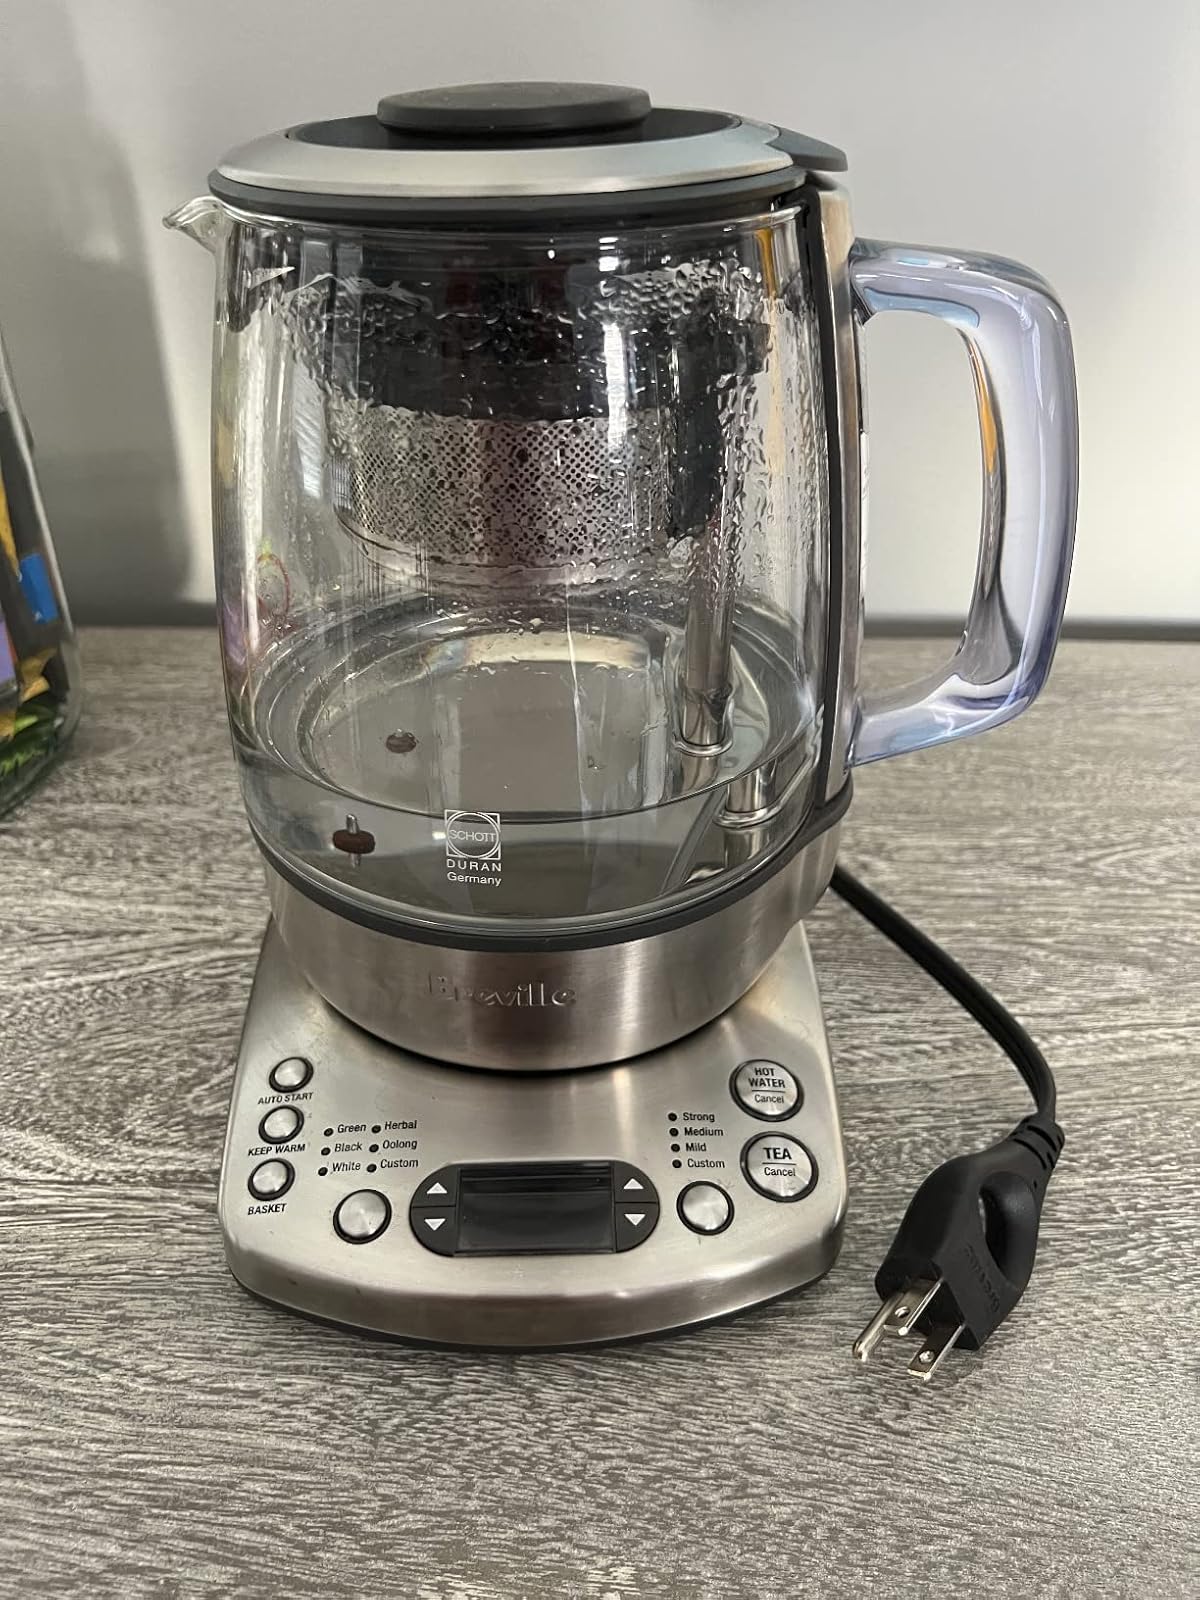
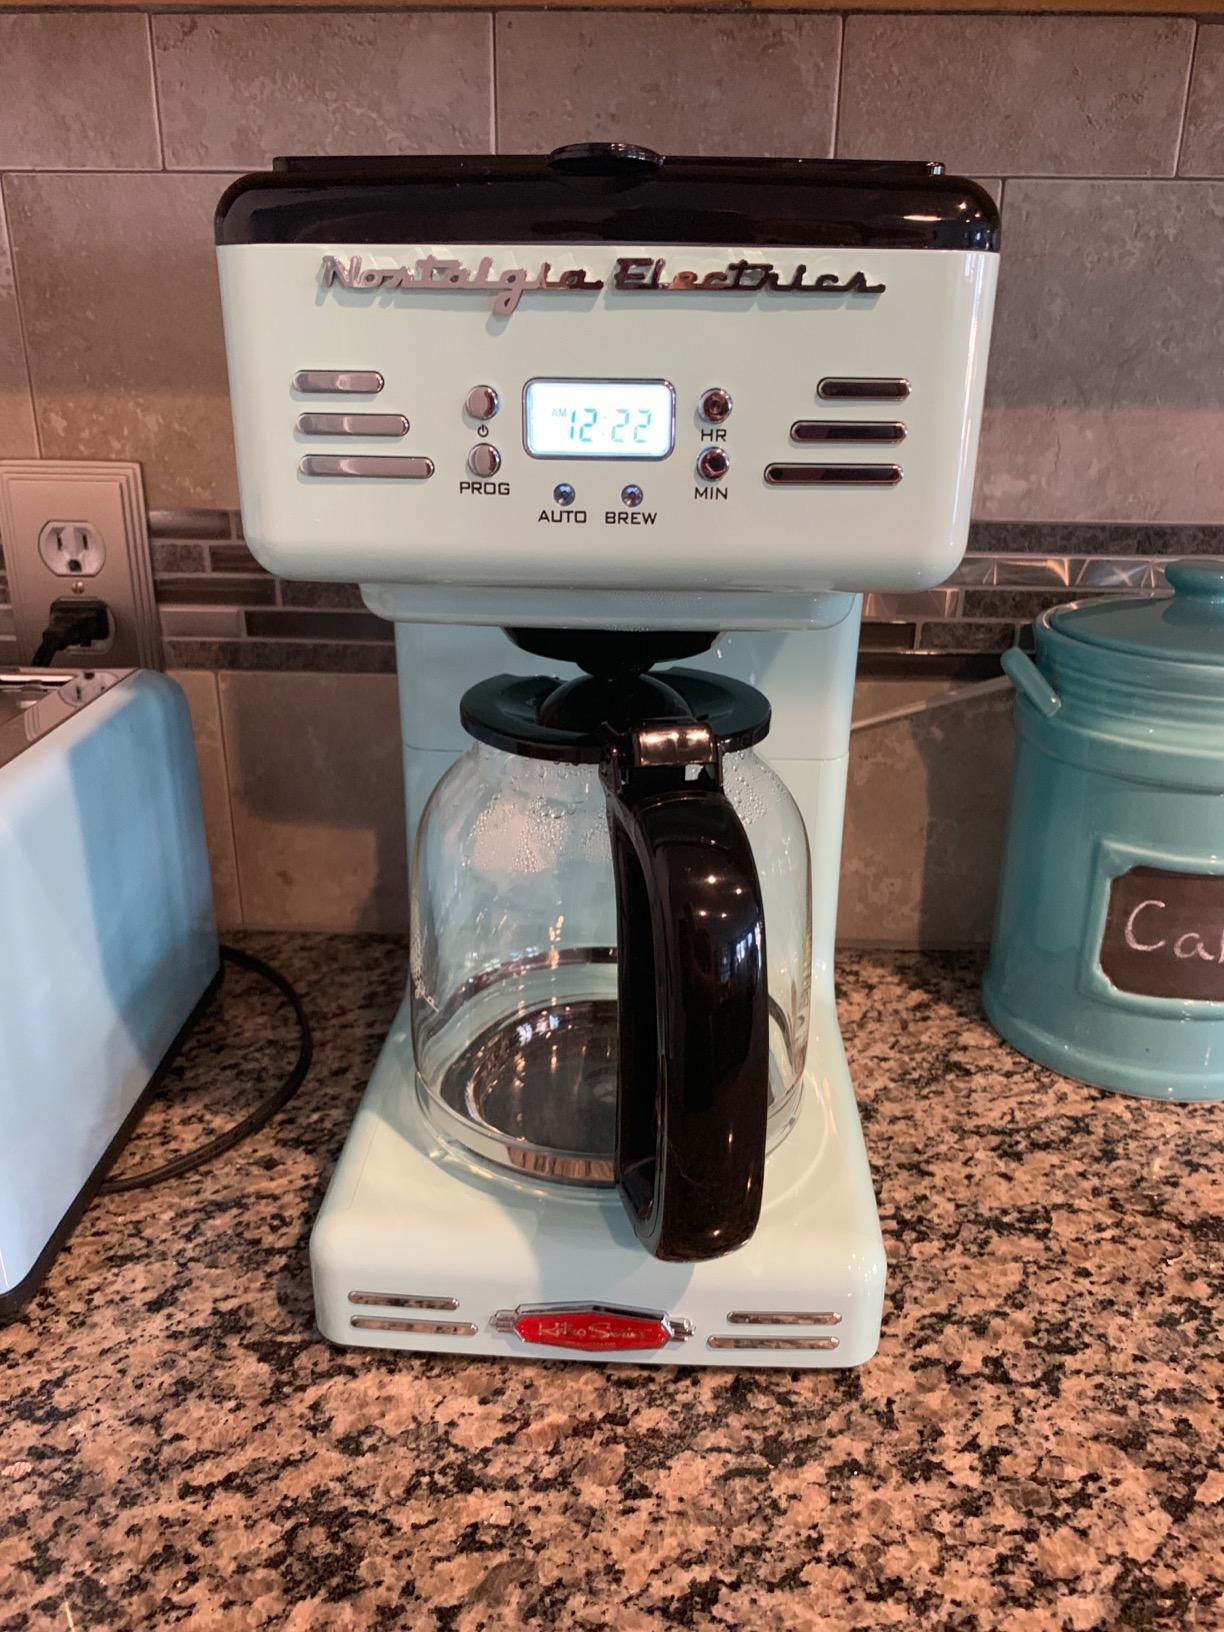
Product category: items_tea
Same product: no